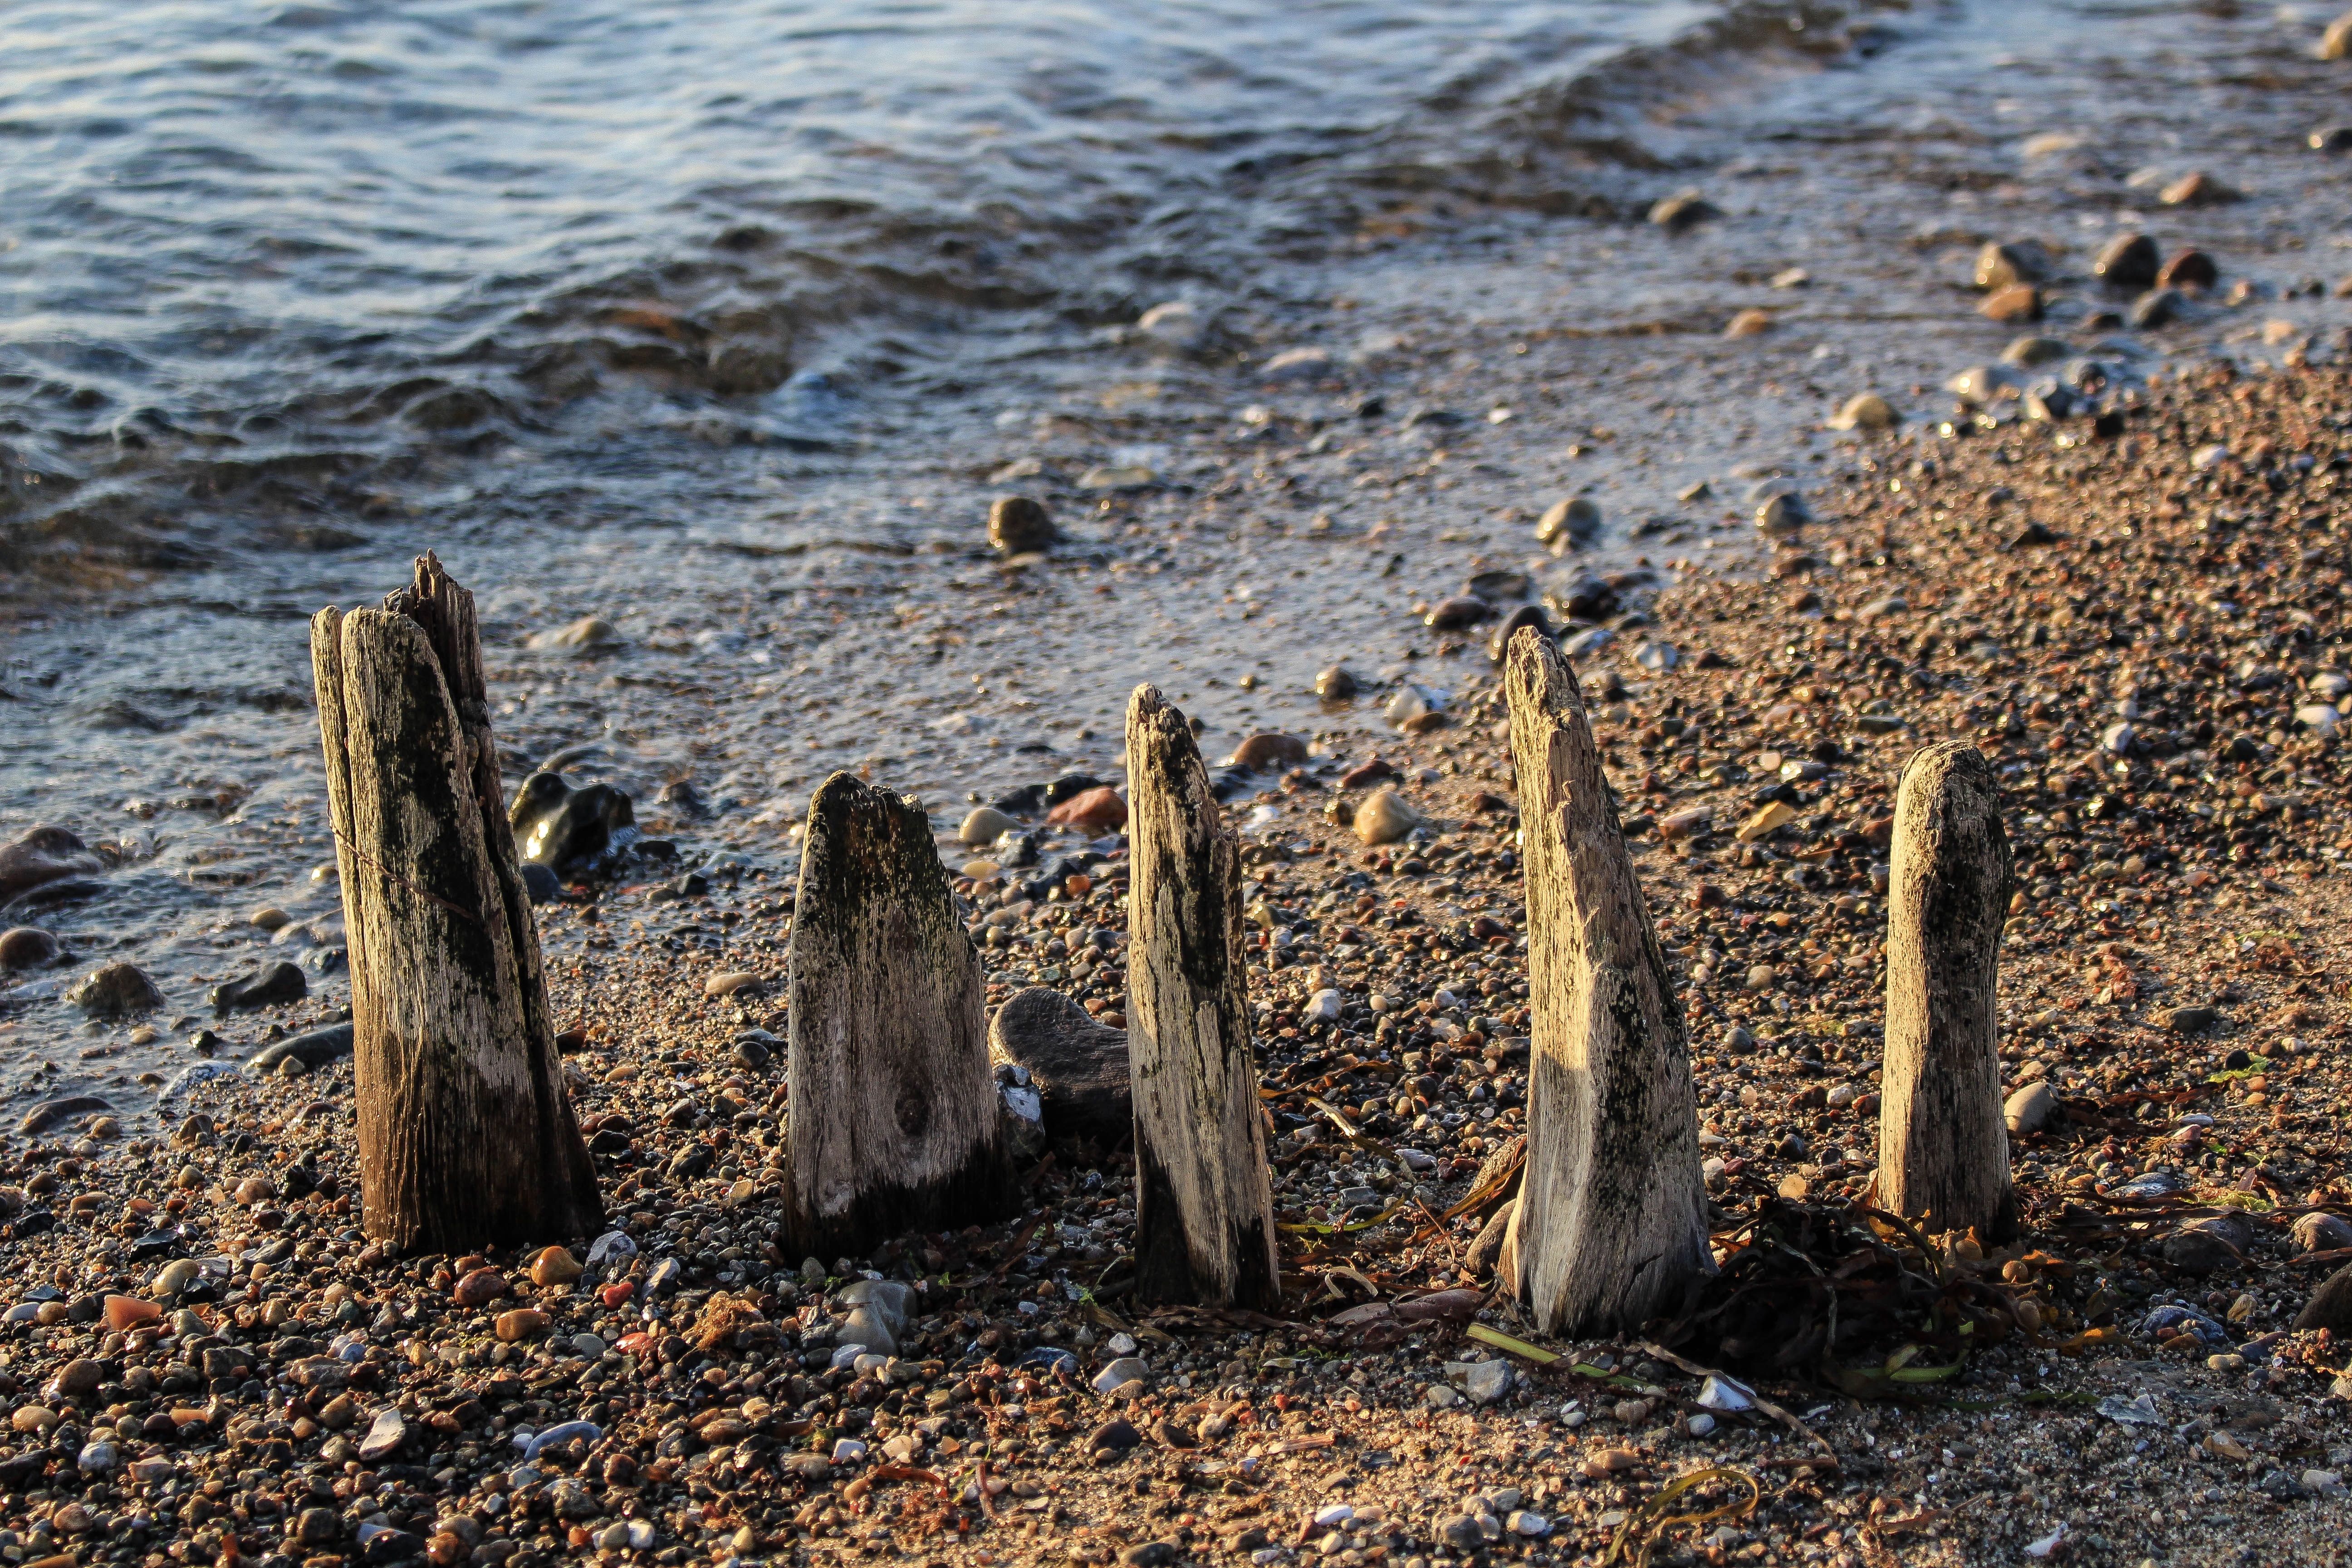
beach, sea, coast, water, nature, sand, rock, wilderness, wood, wildlife, autumn, holiday, geology, habitat, north sea, flotsam, baltic sea, east frisia, natural environment